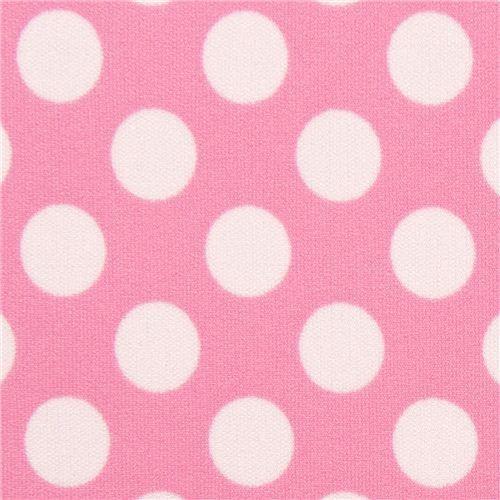
Texture: polka-dotted